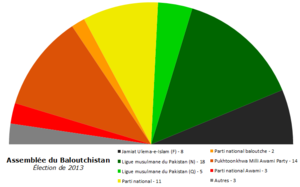
Composition de l'Assemblée provinciale du Baloutchistan après les élections de 2013
Sardar Sanaullah Khan Zehri ou plus simplement Sanaullah Zehri, né à Khuzdar le 4 août 1961, est un homme politique pakistanais. Membre de la Ligue musulmane du Pakistan, il est devenu ministre en chef de la province du Baloutchistan le 24 décembre 2015.
Le Bélouchistan ou Baloutchistan est l'une des quatre provinces fédérées du Pakistan, qui se confond en grande partie avec la région historique du Baloutchistan qui déborde sur l'Iran et l'Afghanistan. Elle doit son nom au peuple baloutche.
Les élections législatives pakistanaises de 2013 se sont déroulées le 11 mai 2013 afin de renouveler les élus de l'Assemblée nationale et des quatre assemblées provinciales du Pakistan après la fin de leur mandat de cinq ans reçus lors des élections législatives de 2008. Elles conduisent à la victoire de la principale force d'opposition, la Ligue musulmane du Pakistan, et au retour de Nawaz Sharif au poste de Premier ministre.
La vie politique pakistanaise est influencée par divers partis politiques, qui ont évolué au cours d'une vie démocratique ou au cours des différents régimes militaires qui ont été au pouvoir. Les principaux partis politiques connaissent souvent des dissensions plus ou moins importantes, ce qui a conduit à la multiplication du nombre de partis.
L'Assemblée provinciale du Baloutchistan est la chambre monocamérale de la province pakistanaise du Baloutchistan qui rassemble les élus des circonscriptions locales. Elle est l'une des quatre assemblées provinciales du Pakistan et siège à Quetta, et est la plus petite.